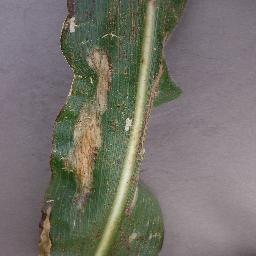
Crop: corn
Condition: (maize)_northern_blight